Arthur Eugster

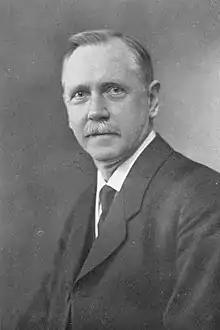
Arthur Eugster Portrait

Arthur Eugster (5 April 1863 – 7 January 1922) was a Swiss politician of Appenzell Ausserrhoden, President of the Swiss National Council for the year 1915/1916.